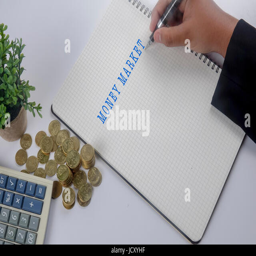
close - up of a businessman writing report with stack of coins